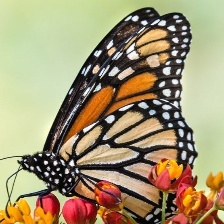
Species: MONARCH
Butterfly family (ImageNet category): monarch